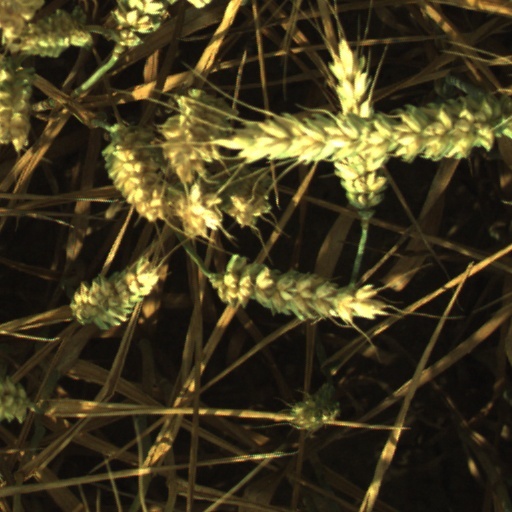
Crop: wheat